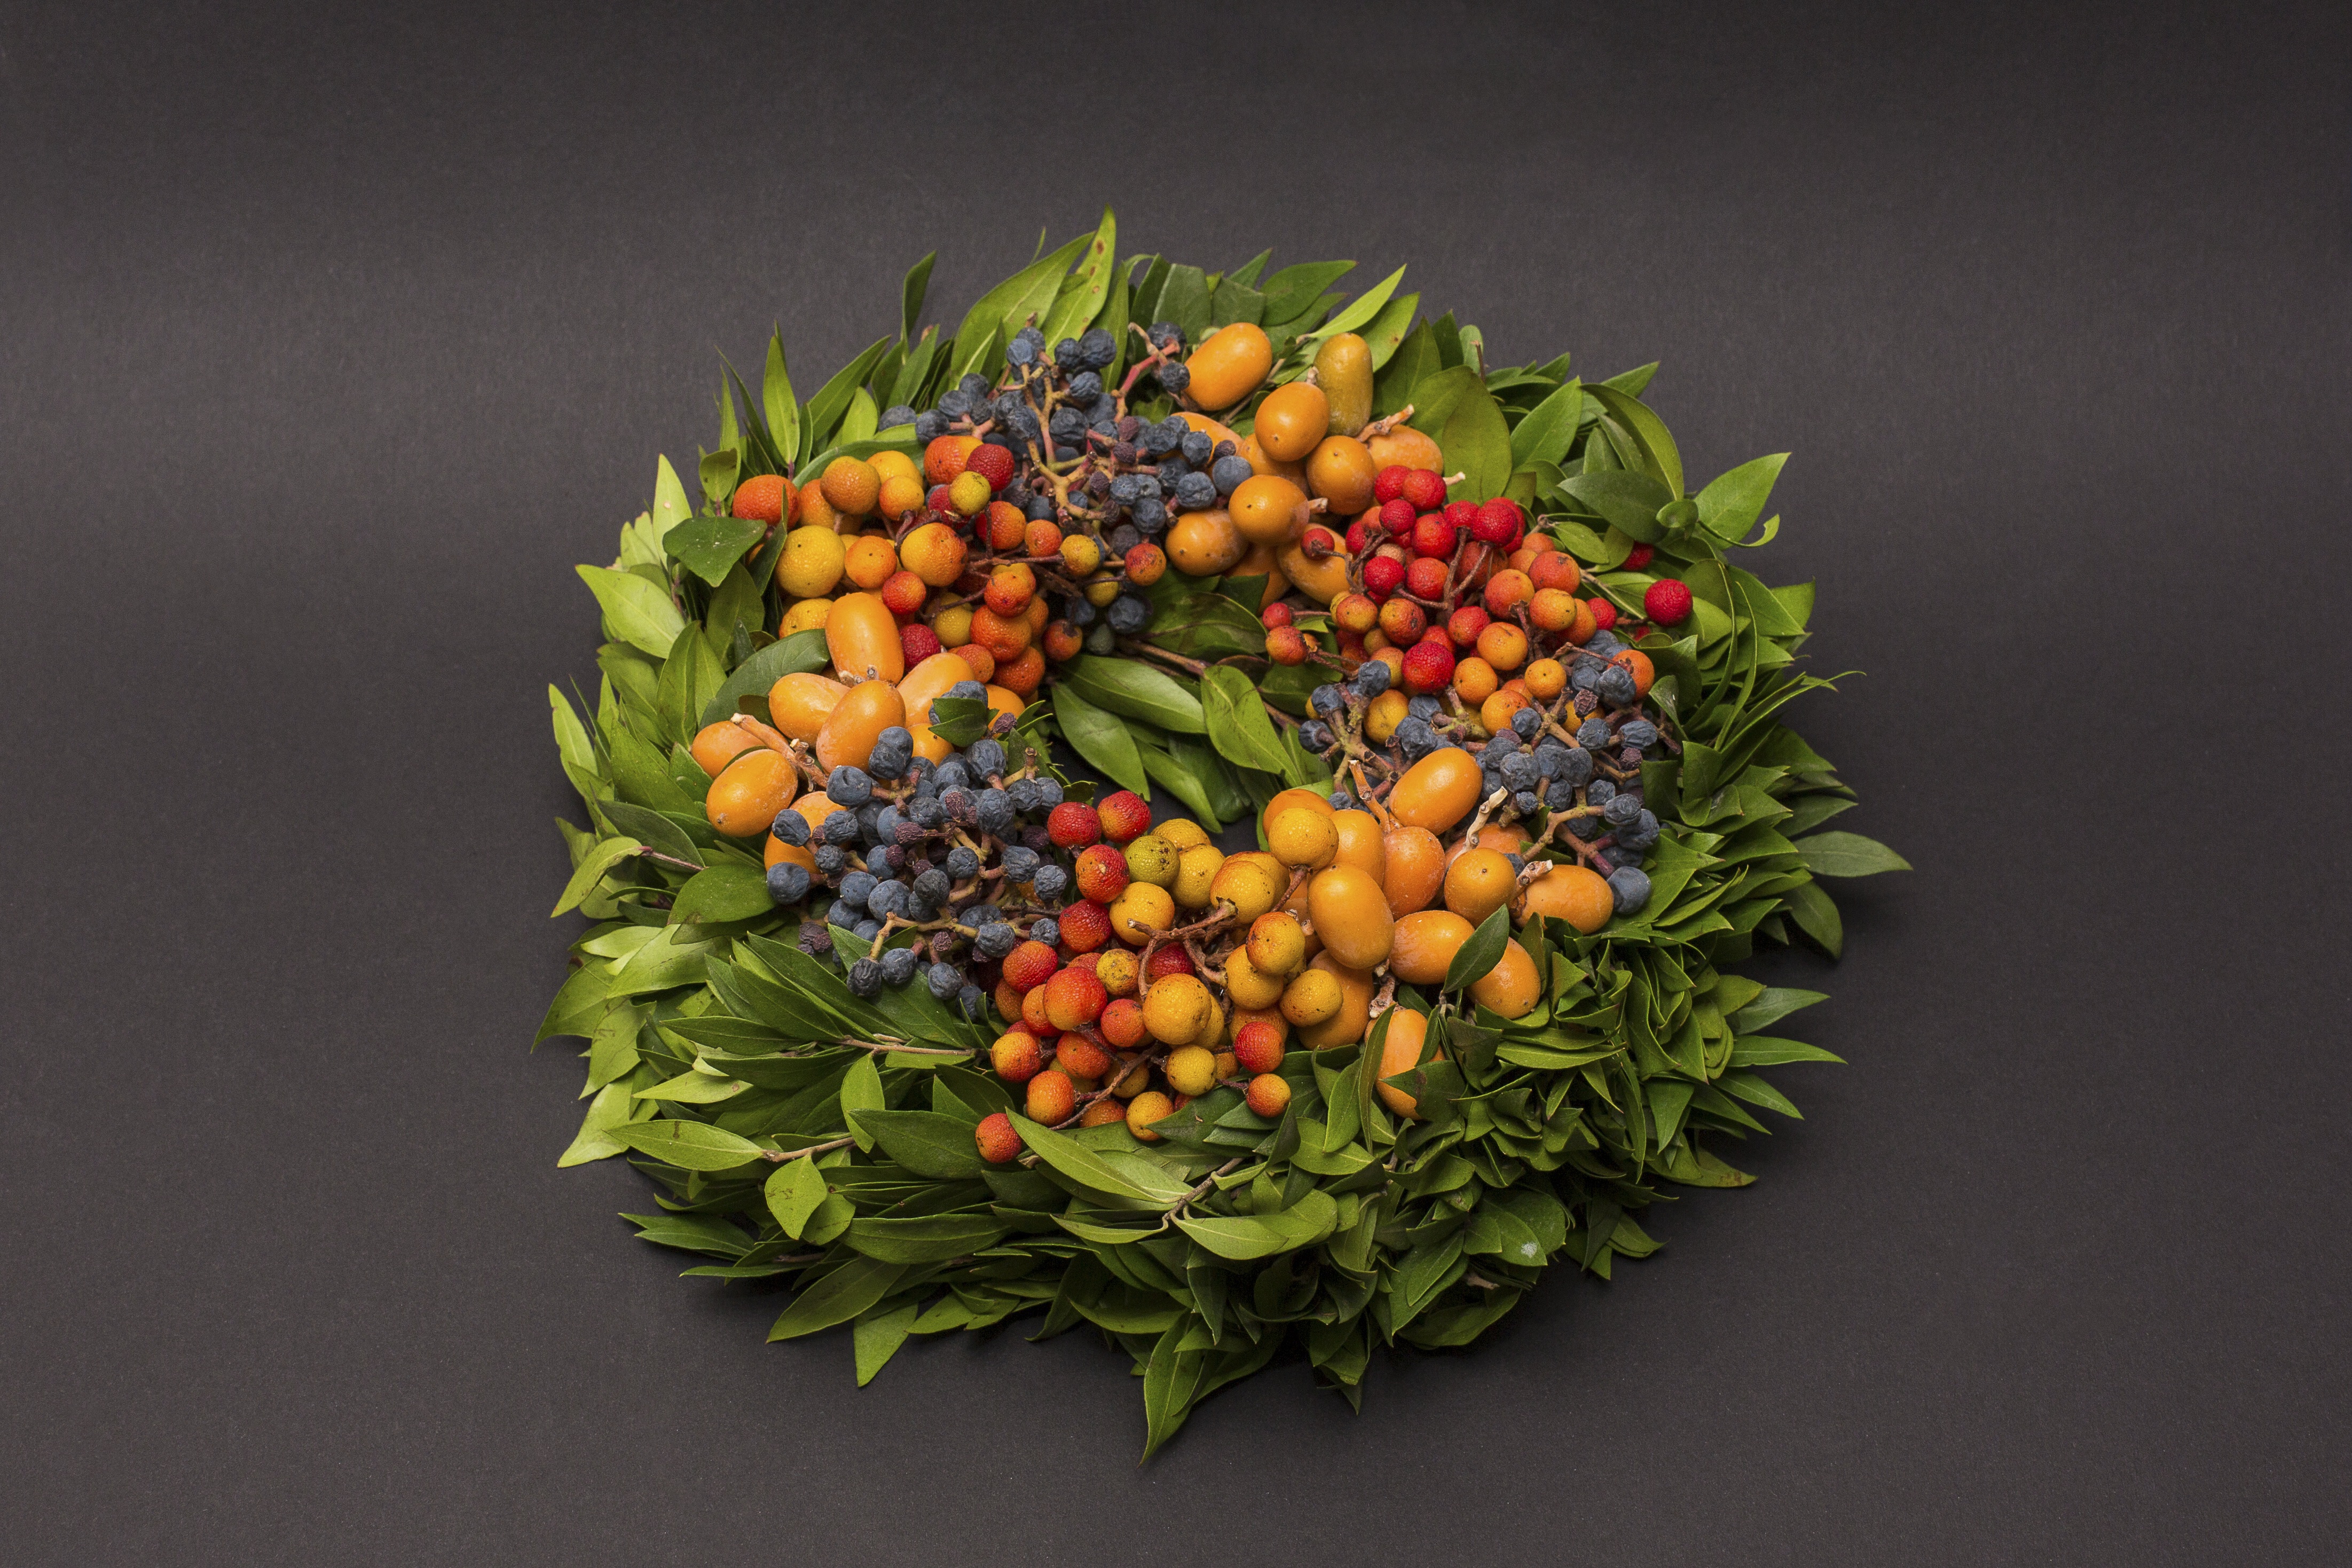
branch, plant, fruit, leaf, flower, bouquet, food, produce, autumn, flowers, berries, bouquets, floristry, autumn wreath, floral arrangement, flowering plant, flower bouquet, floral design, land plant, flower arranging